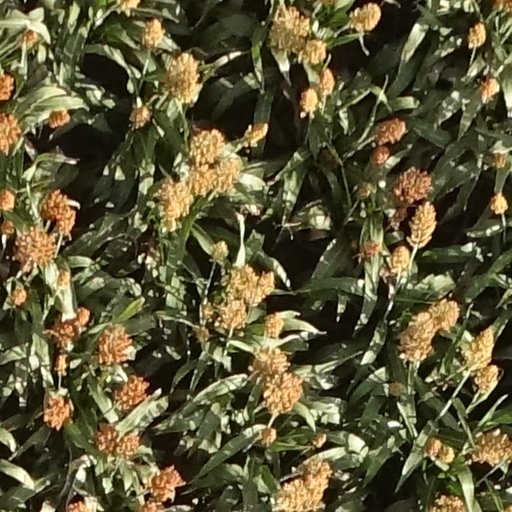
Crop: sorghum